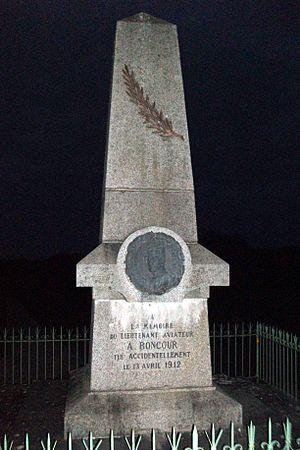
stèle se trouvant à Laimont en la mémoire du lieutenant aviateur A. Boncourt qui c'est tué là, le 13 avril 1912, en se rendant à une réunion d'aviation à Toul.
Laimont est une commune française située dans le département de la Meuse, en région Grand Est.